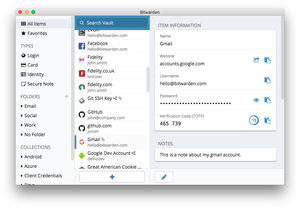
Bitwarden est un gestionnaire de mots de passe freemium et open source sous licence AGPL, qui permet de générer et de conserver des mots de passe de manière sécurisée. Ces éléments sont protégés par un seul et unique mot de passe appelé « mot de passe maître ». Il est créé en 2016 par Kyle Spearrin, un architecte logiciel.